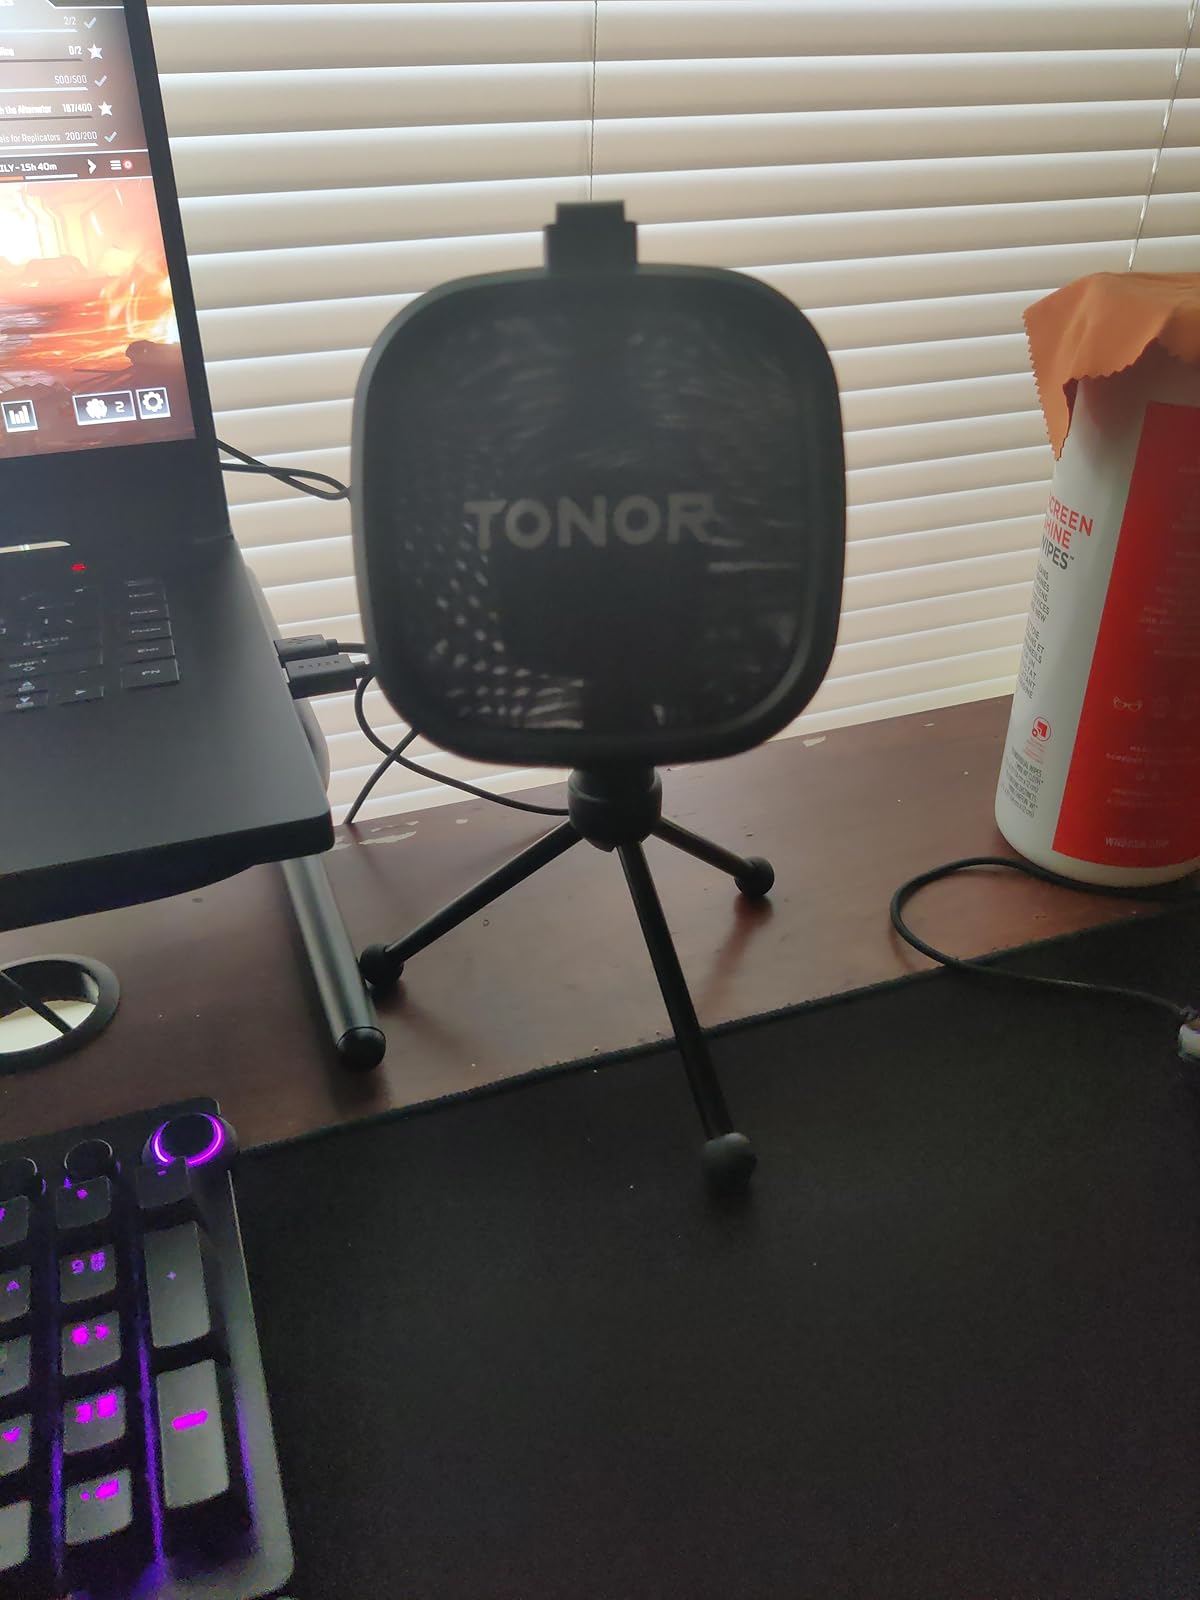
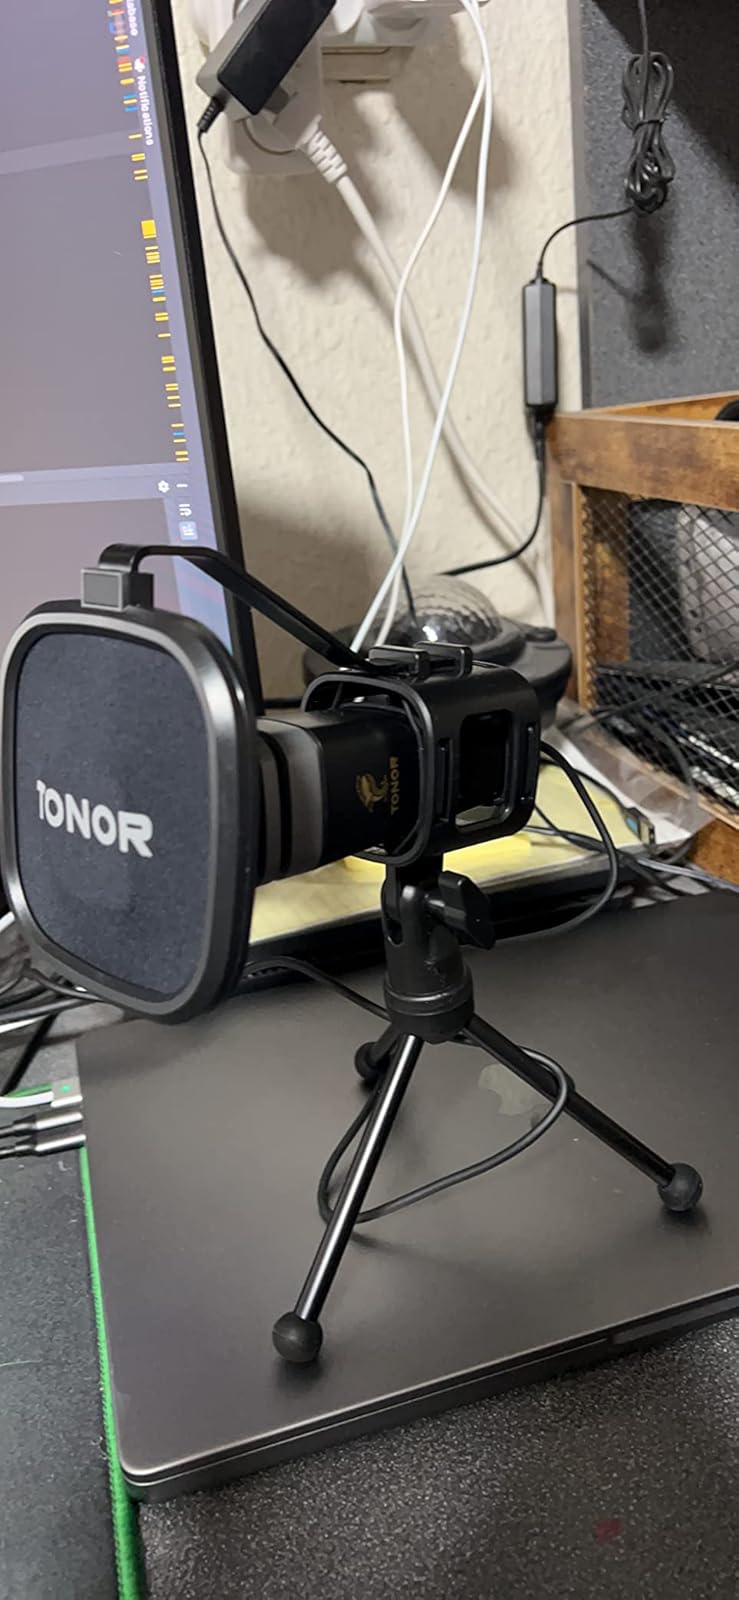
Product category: microphone
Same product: yes